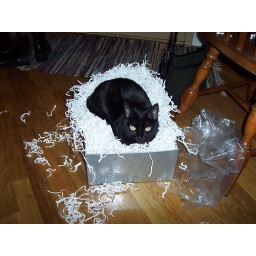
I love sleeping in boxes